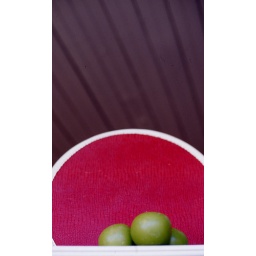
Apples and pink bowl in Florida